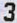
Number: 3